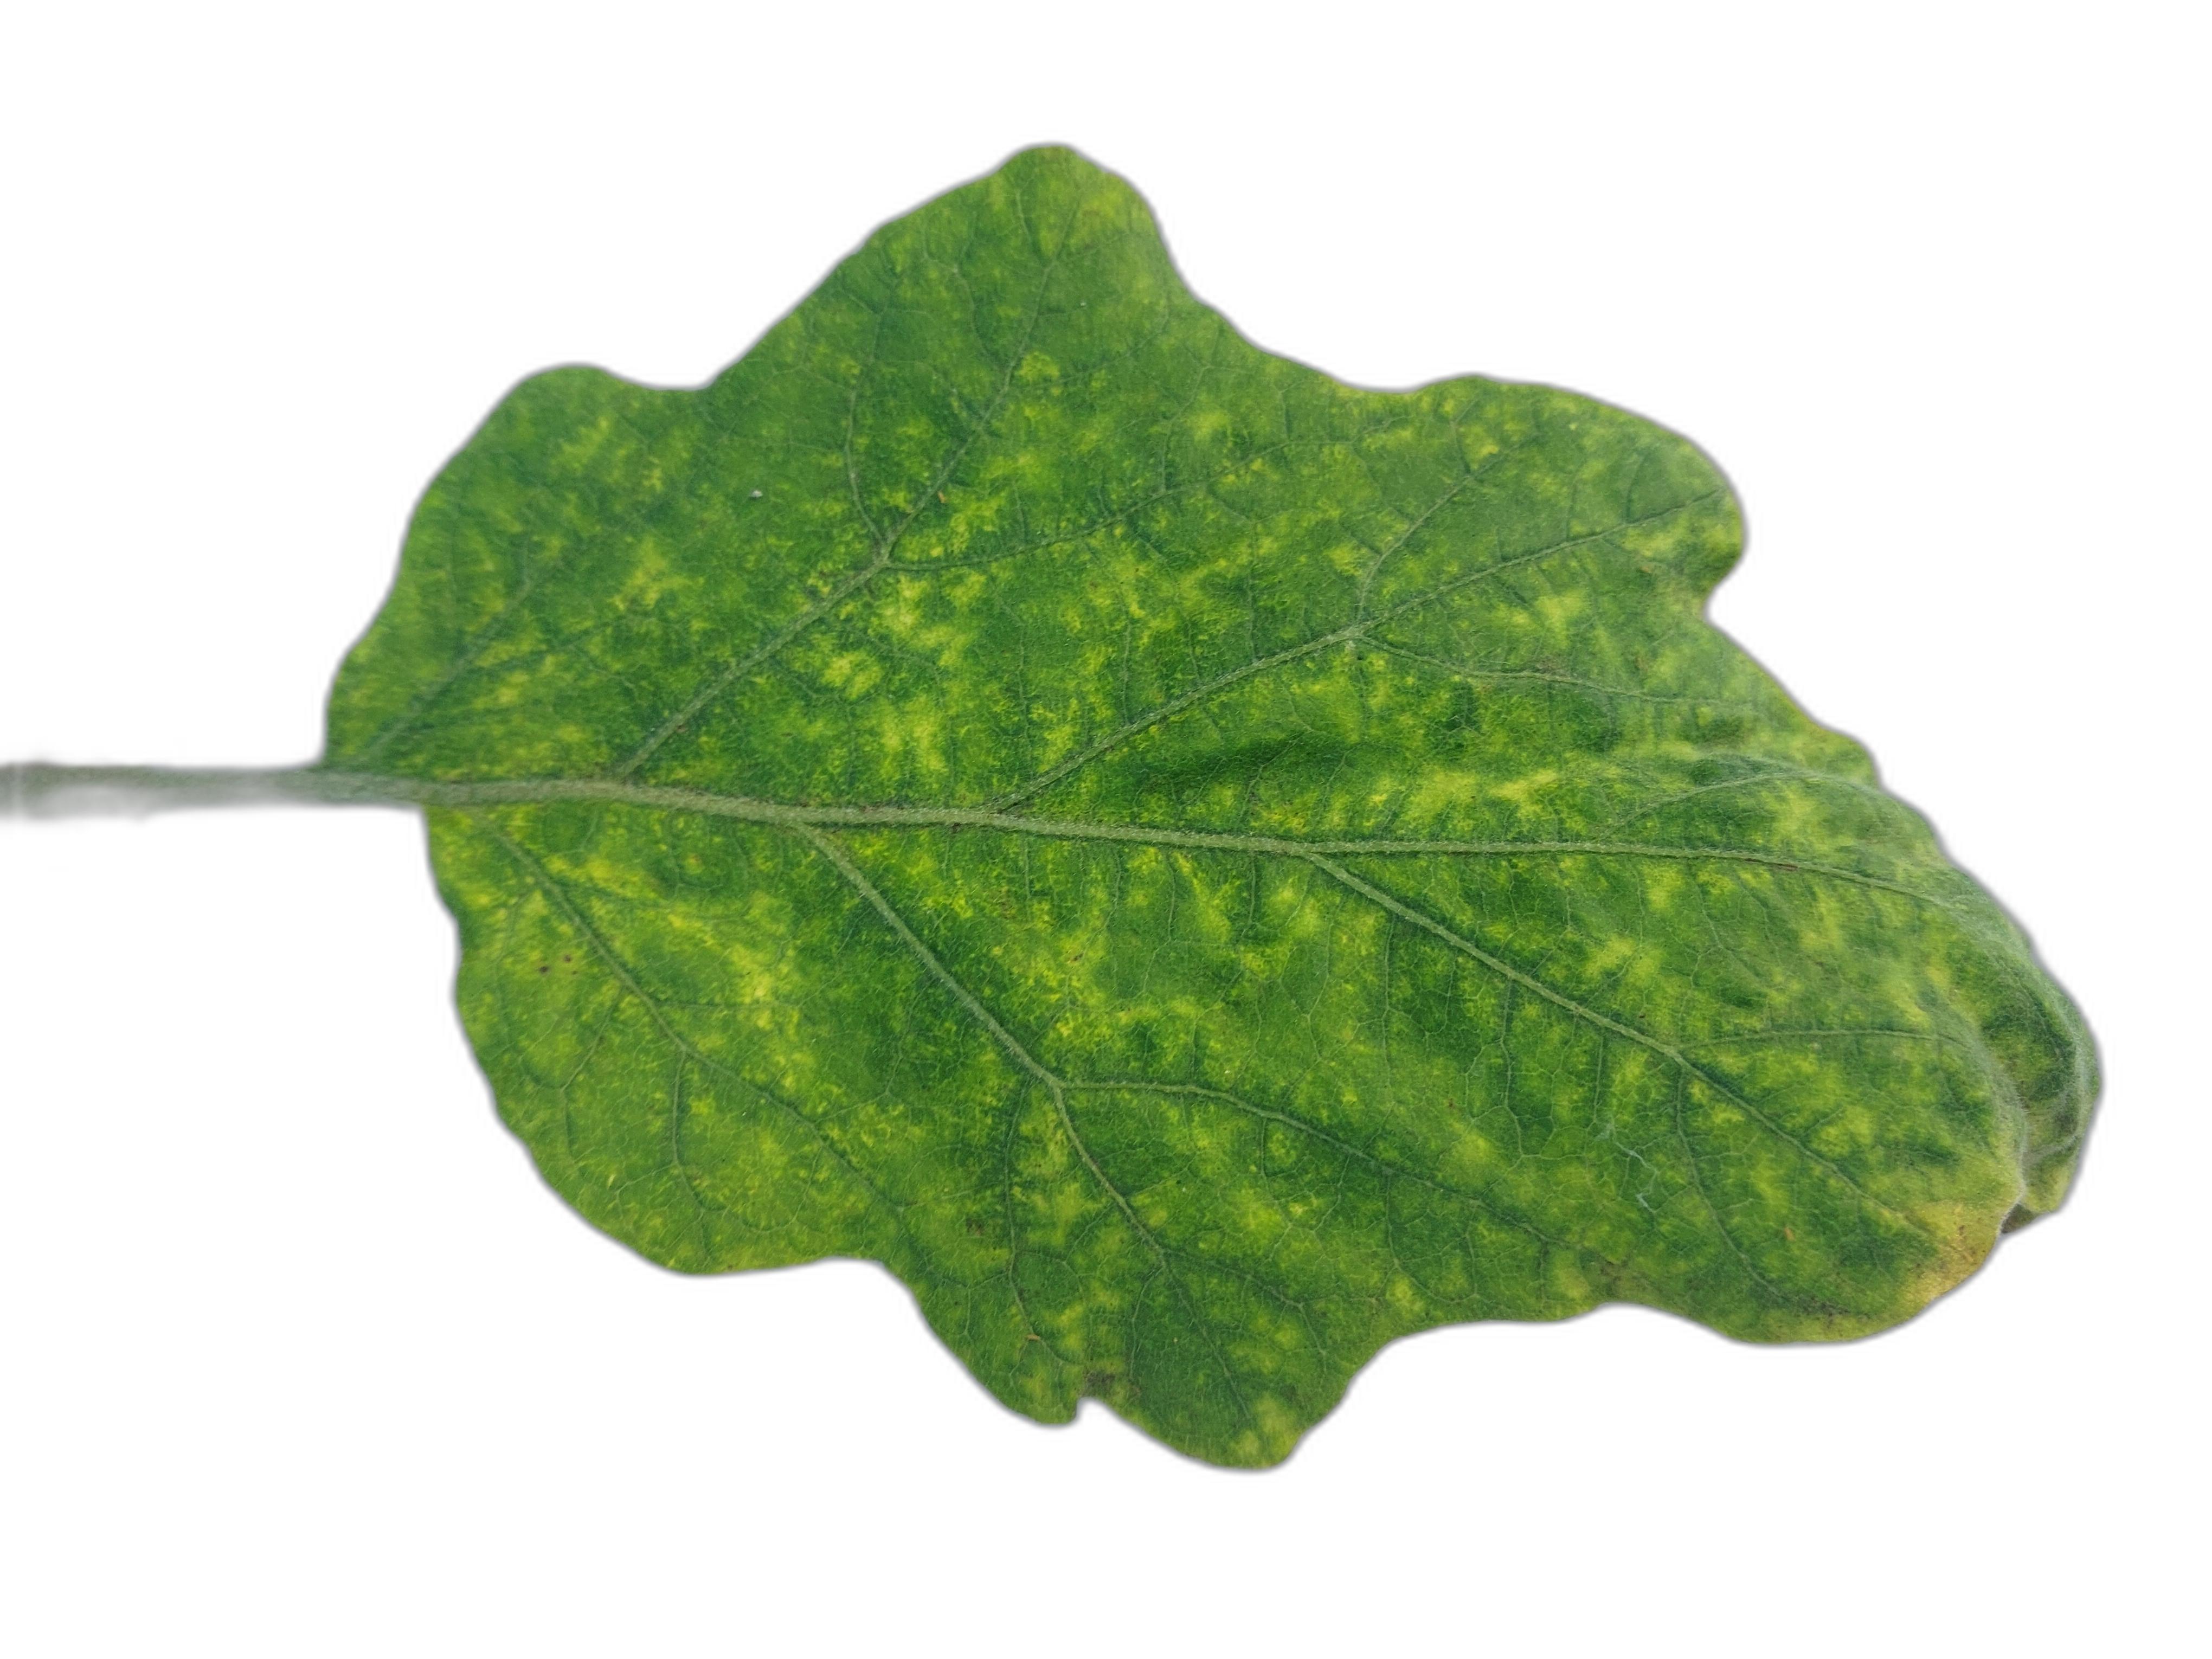
Label: Mosaic Virus Disease